Carrier Strike Group 9

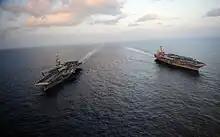
"Abraham Lincoln" and "John C. Stennis" (19 January 2012)

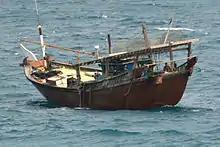
M/V "Sohaila" (31 January 2012)

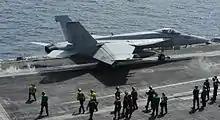
Flight operations (16 February 2012)

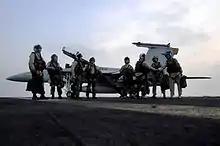
Flight operations (9 July 2012)

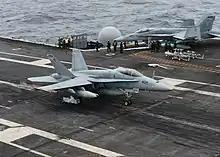
Tailored Ship's Training Availability (18 March 2014)

On 7 December 2011, the carrier "Abraham Lincoln" departed from Naval Station Everett, Washington, and the cruiser "Cape St. George" from Naval Base San Diego, California, to start their 2011-2011 deployment under the command of Rear Admiral Troy M. ("Mike") Shoemaker. The destroyer "Sterett" departed San Diego on 6 December 2011 to join up with the other units of Carrier Strike Group Nine.